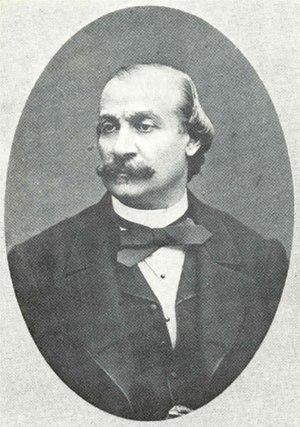
Pasquale Stanislao Mancini, Comte de Mancini, 8° Marquis de Fusignano, né à Castel Baronia le 17 mars 1817 et mort à Capodimonte le 26 décembre 1888, est un jurisconsulte et homme politique italien. Il fait partie des auteurs à l'origine des conceptions subjectivistes de la nation, avec Ernest Renan et Henri Bergson. Il est le promoteur du Code de commerce italien, promulgué le 31 octobre 1882, dont les dispositions sont désormais intégrées au Code civil.